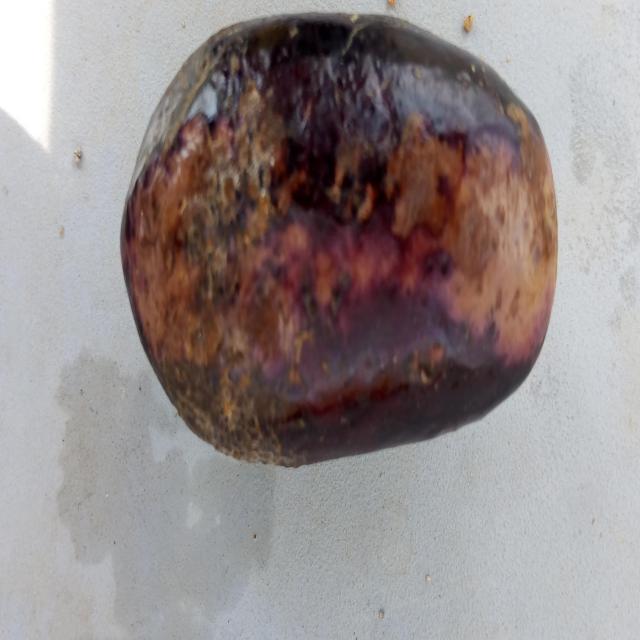
Plum grade: spotted